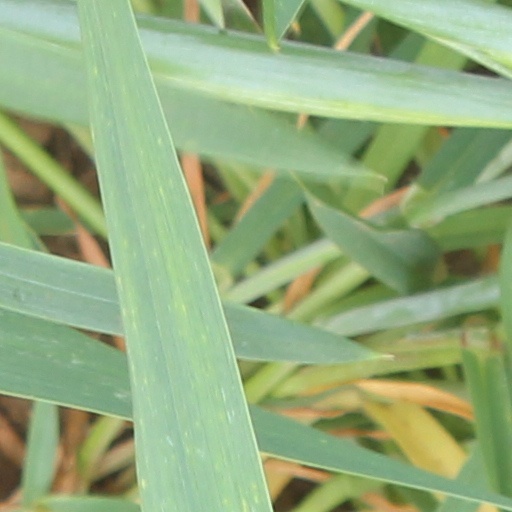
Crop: wheat